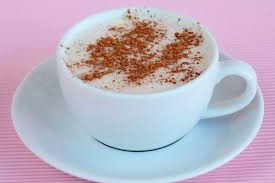
Label: sahlep